Lauren Smith (cricketer)

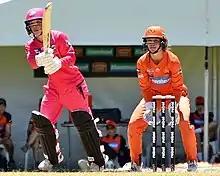
Smith batting for Sydney Sixers in 2019

Lauren Georgia Smith (born 6 October 1996) is an Australian cricketer who plays as a right-arm off break bowler and right-handed batter. Smith was selected to play her first Women's National Cricket League (WNCL) match for the New South Wales Breakers at the age of 18. In her debut WNCL match she took four wickets for 36 runs in her ten overs.